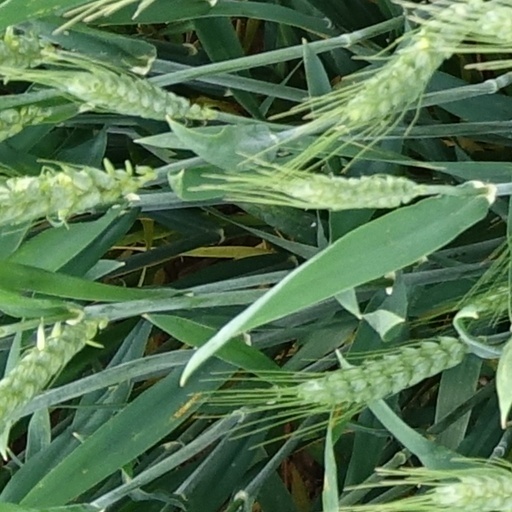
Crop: wheat